J. H. Ryley

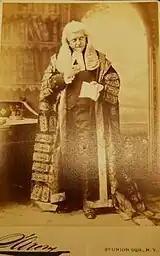
Ryley in "Iolanthe" as the Lord Chancellor in 1887

In 1887, Ryley starred in "Gasparone" by Karl Millöcker in New York City at the Standard Theatre, together with Lillian Russell and Eugene Oudin. He also appeared with Russell in a tour that included "Iolanthe" (as Lord Chancellor, 1887), and was Jack Point in "The Yeomen of the Guard" in Boston, Massachusetts in February 1889. Ryley continued to appear in New York and on tour in America during most of the 1890s.